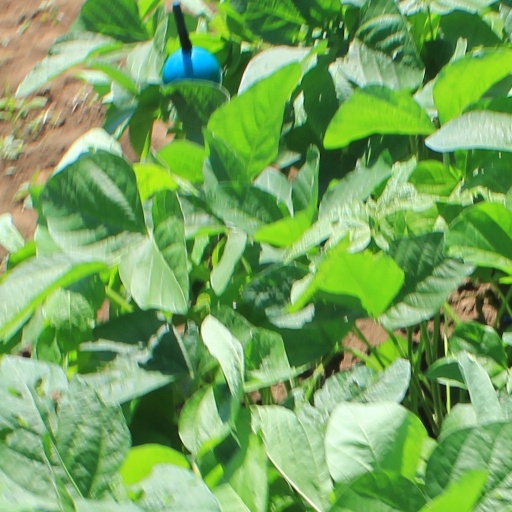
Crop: soybean